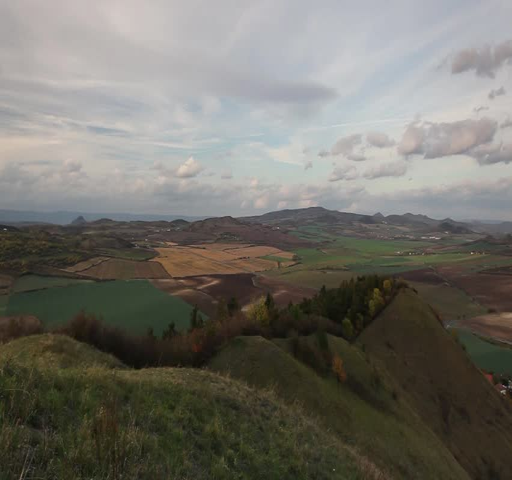
view from the top of hill .